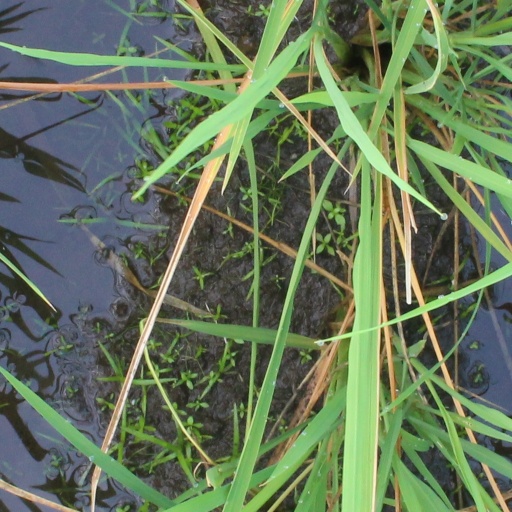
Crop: rice